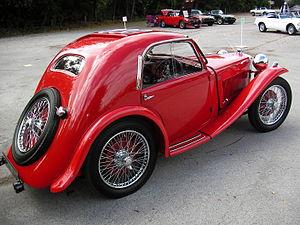
La MG type P est une voiture de sport produite par le constructeur anglais MG de 1934 à 1936. Cette 2 portes utilise une version mise à jour du moteur à arbre à cames en tête, à flux transversal utilisé dans les Morris Minor et Wolseley 10 de 1928 et déjà intégrée dans la J-type Midget de 1932 à 1934, entraînant les roues arrière par l'intermédiaire d'une boîte à quatre vitesses non-synchronisées.